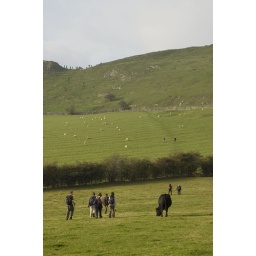
Heading back in the late afternoon. And no, you can't take the cow home with you.